Ivan Lönnberg

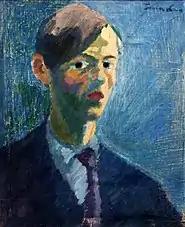
Self-portrait in blue

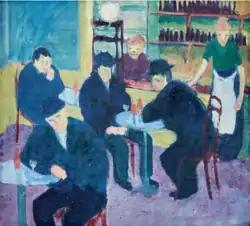
Café Interior in Stockholm (1912)

Ivan Lönnberg (12 November 1891, Stockholm – 26 April 1918, Cachy) was a Swedish modernist painter, marathon runner, and war veteran. In style he was close to the Swedish painters of his generation known as "" ("The Young") which included Isaac Grünewald and Birger Simonsson.